Jacoby Brissett

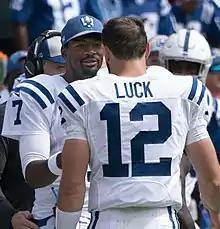
Brissett with the Indianapolis Colts in 2018

Brissett returned to the backup role in 2018 with Luck returning from his shoulder injury. In Week 3 against the Philadelphia Eagles, with the Colts down 20–16 with seconds left in the game, Brissett replaced Luck to attempt a Hail Mary pass from his own 46-yard line. He overthrew several players in the back of the end zone and the Colts lost the game. The move was questioned by some journalists and fans, and led to some speculation about the health of Luck's shoulder, although head coach Frank Reich and Luck both said it was purely because Brissett had a stronger throwing arm. In a Week 12 win over the Dolphins, Brissett was brought in and completed a 4th and short throw to Luck, who was lined up as a receiver. Overall, in the 2018 season, Brissett appeared in four games.